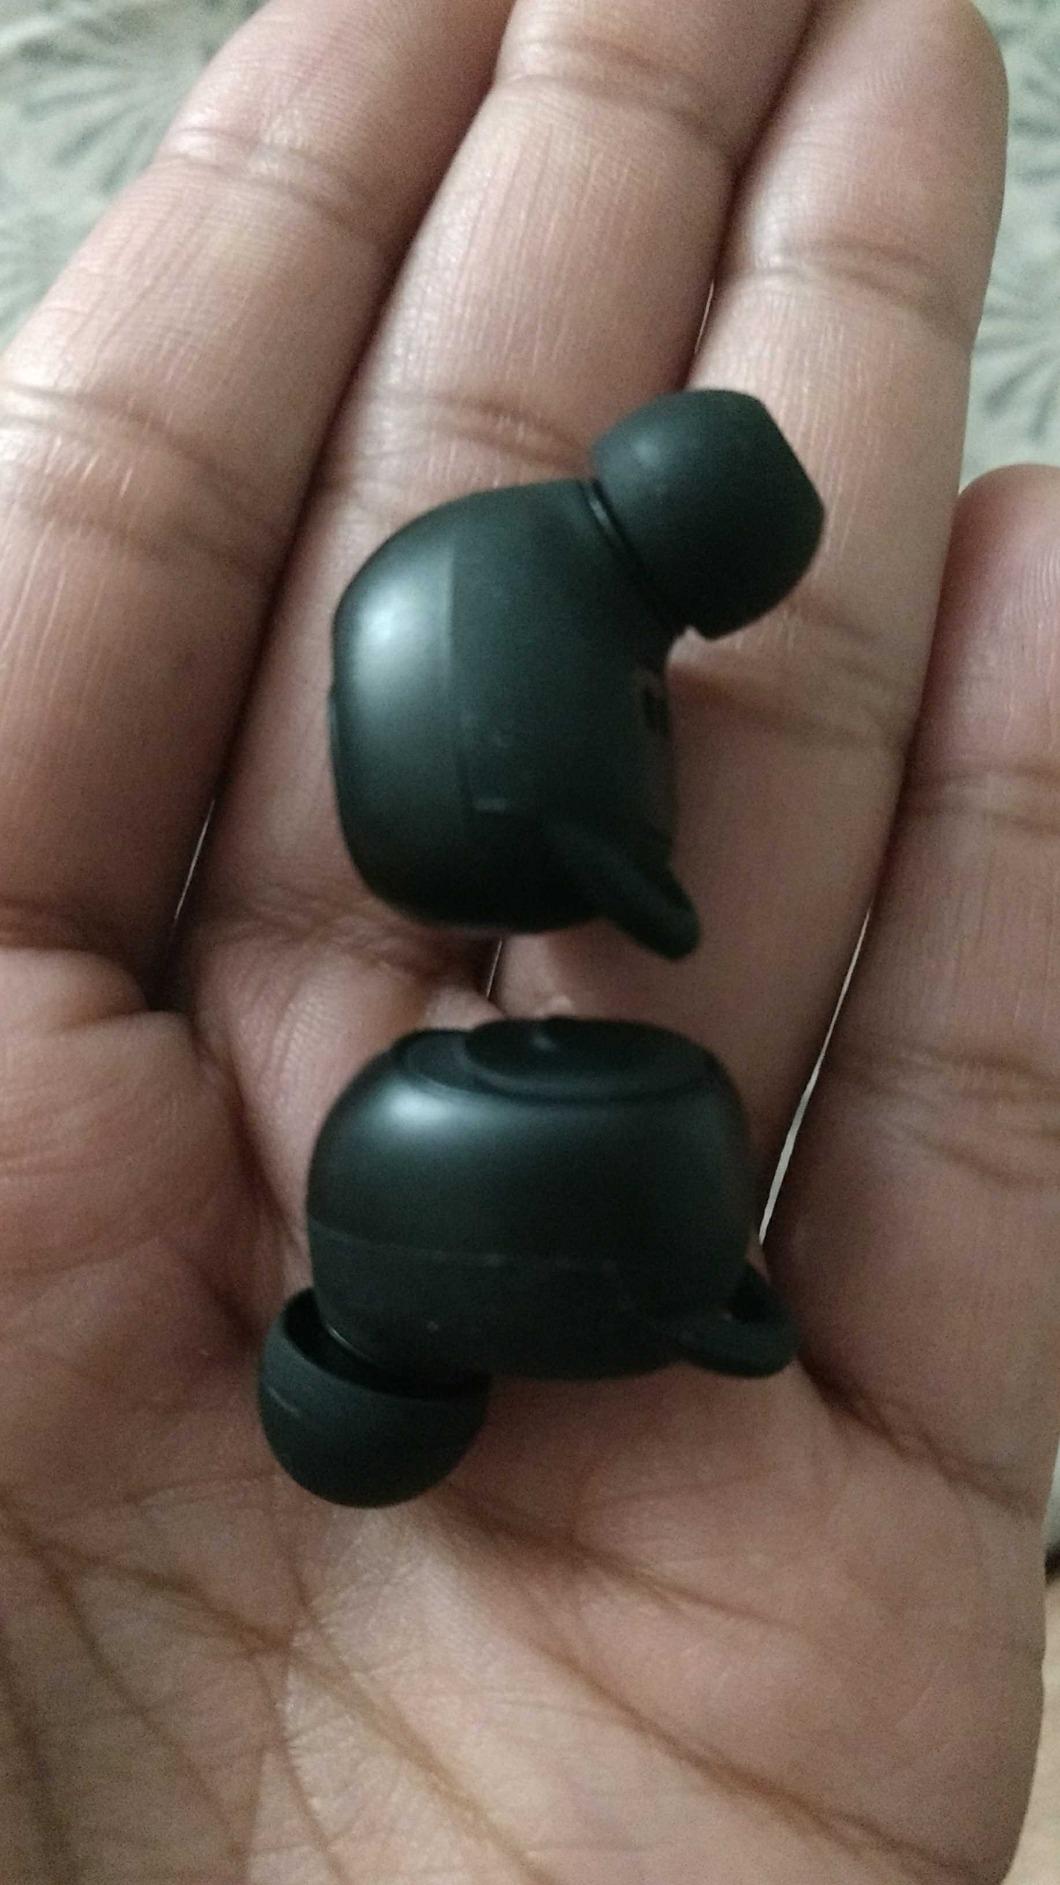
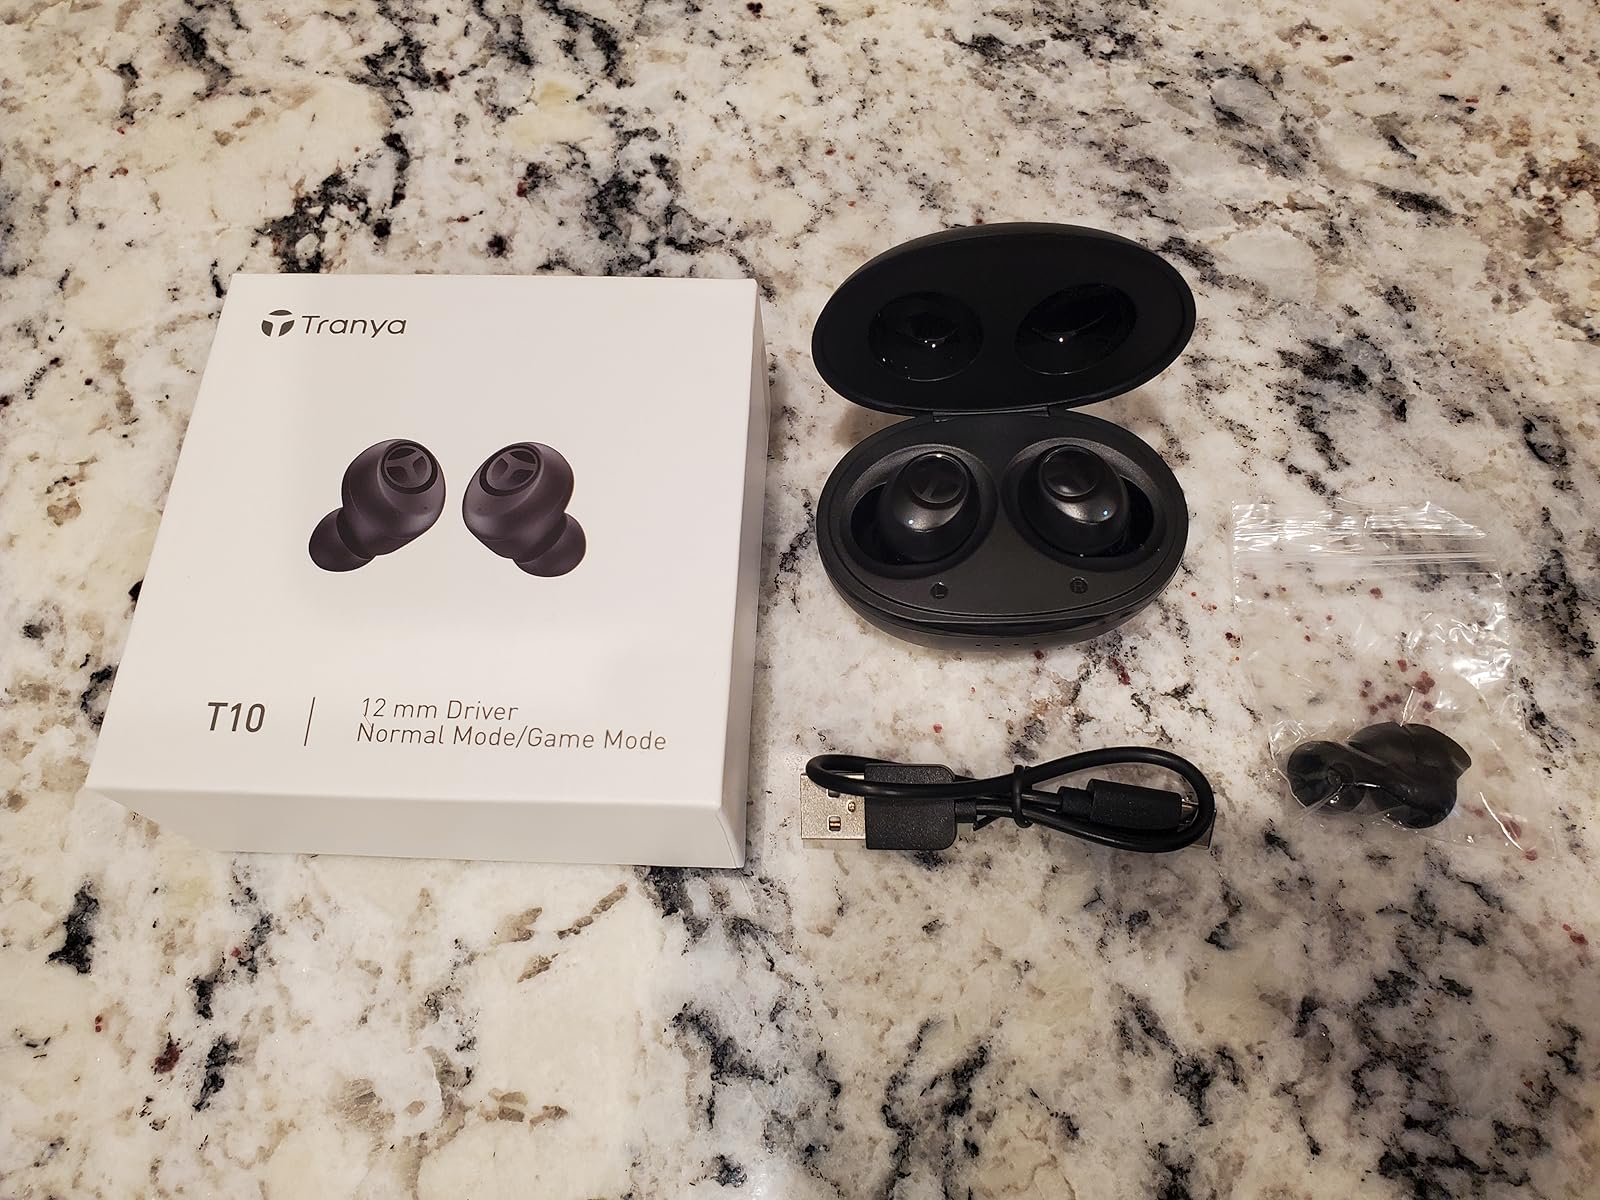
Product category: earbuds
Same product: no